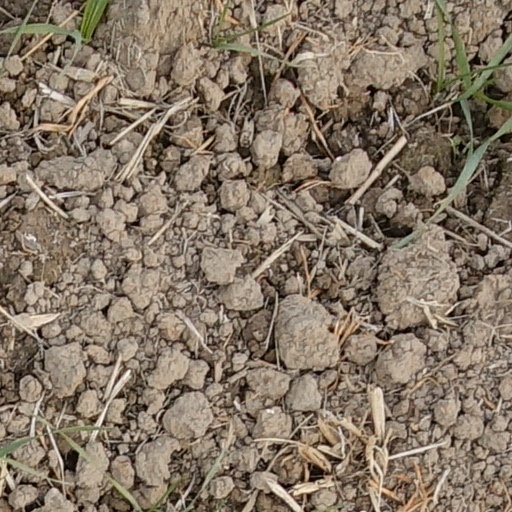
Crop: wheat